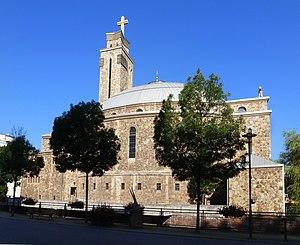
Église du Herz-Jesu à Pforzheim.